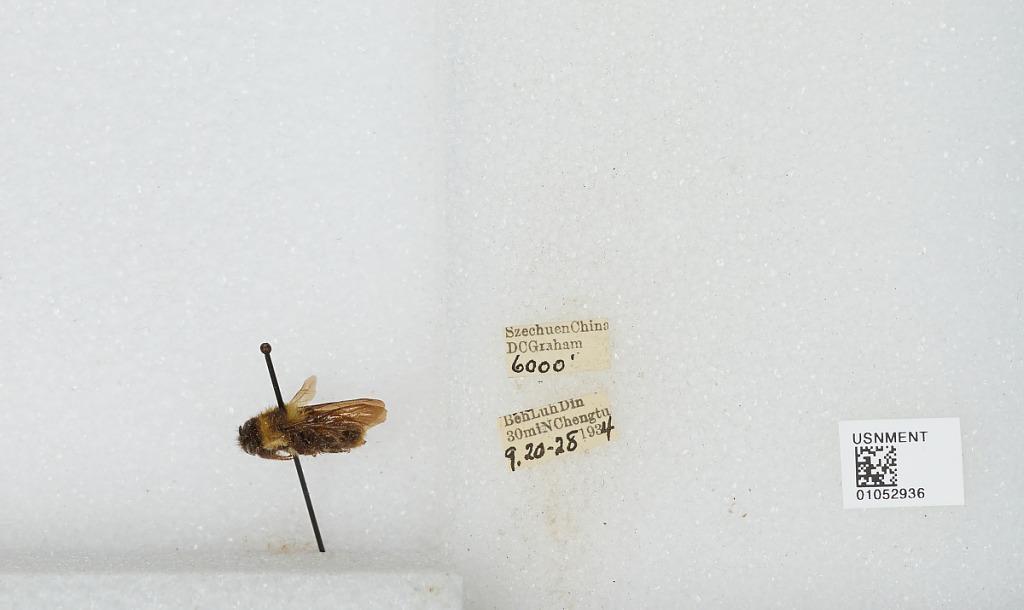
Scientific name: Bombus sp.
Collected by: D. Graham
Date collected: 1924-9-20
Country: China
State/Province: Sichuan
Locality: Beh Luh Din 30mi N Chengdu